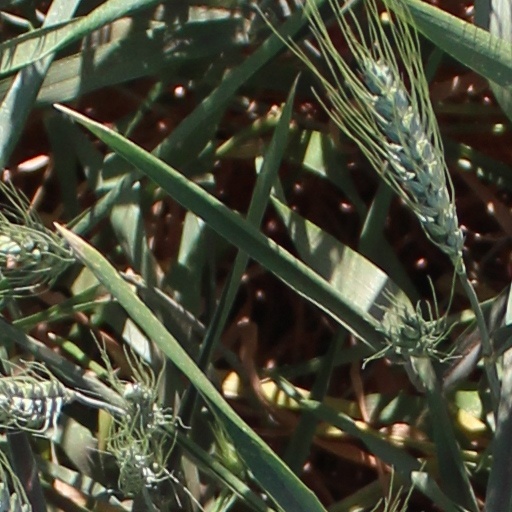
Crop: wheat